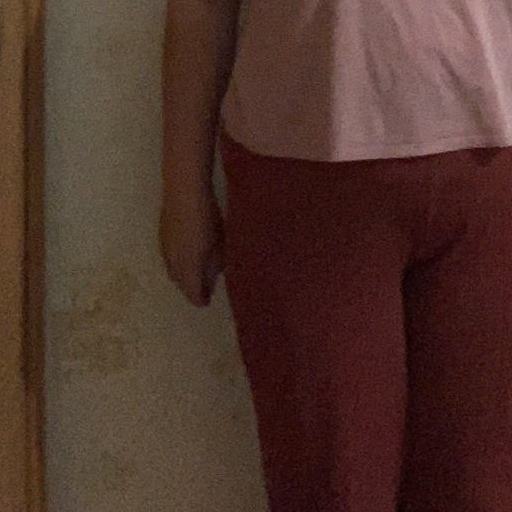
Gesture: no_gesture